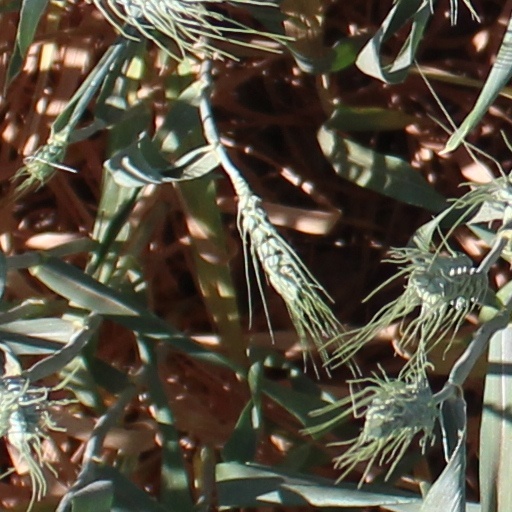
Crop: wheat